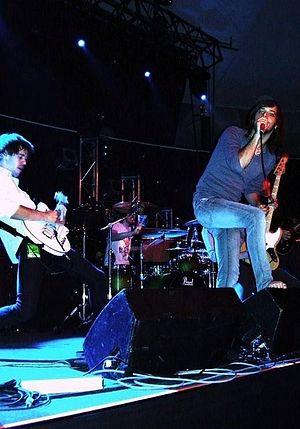
Closure In Moscow est un groupe de rock progressif australien, originaire de Melbourne. Il est formé en 2006.